Louie Castro

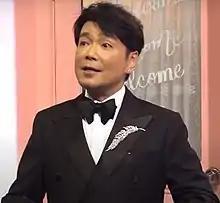
Louie Castro in 2019

Louie Castro (born 1 October 1954) is a Macau-born Hong Kong Macanese actor, singer and disc jockey. He was born in a family of Portuguese-Chinese heritage, and active in the entertainment industry in television shows, dramas, films, and music recordings.